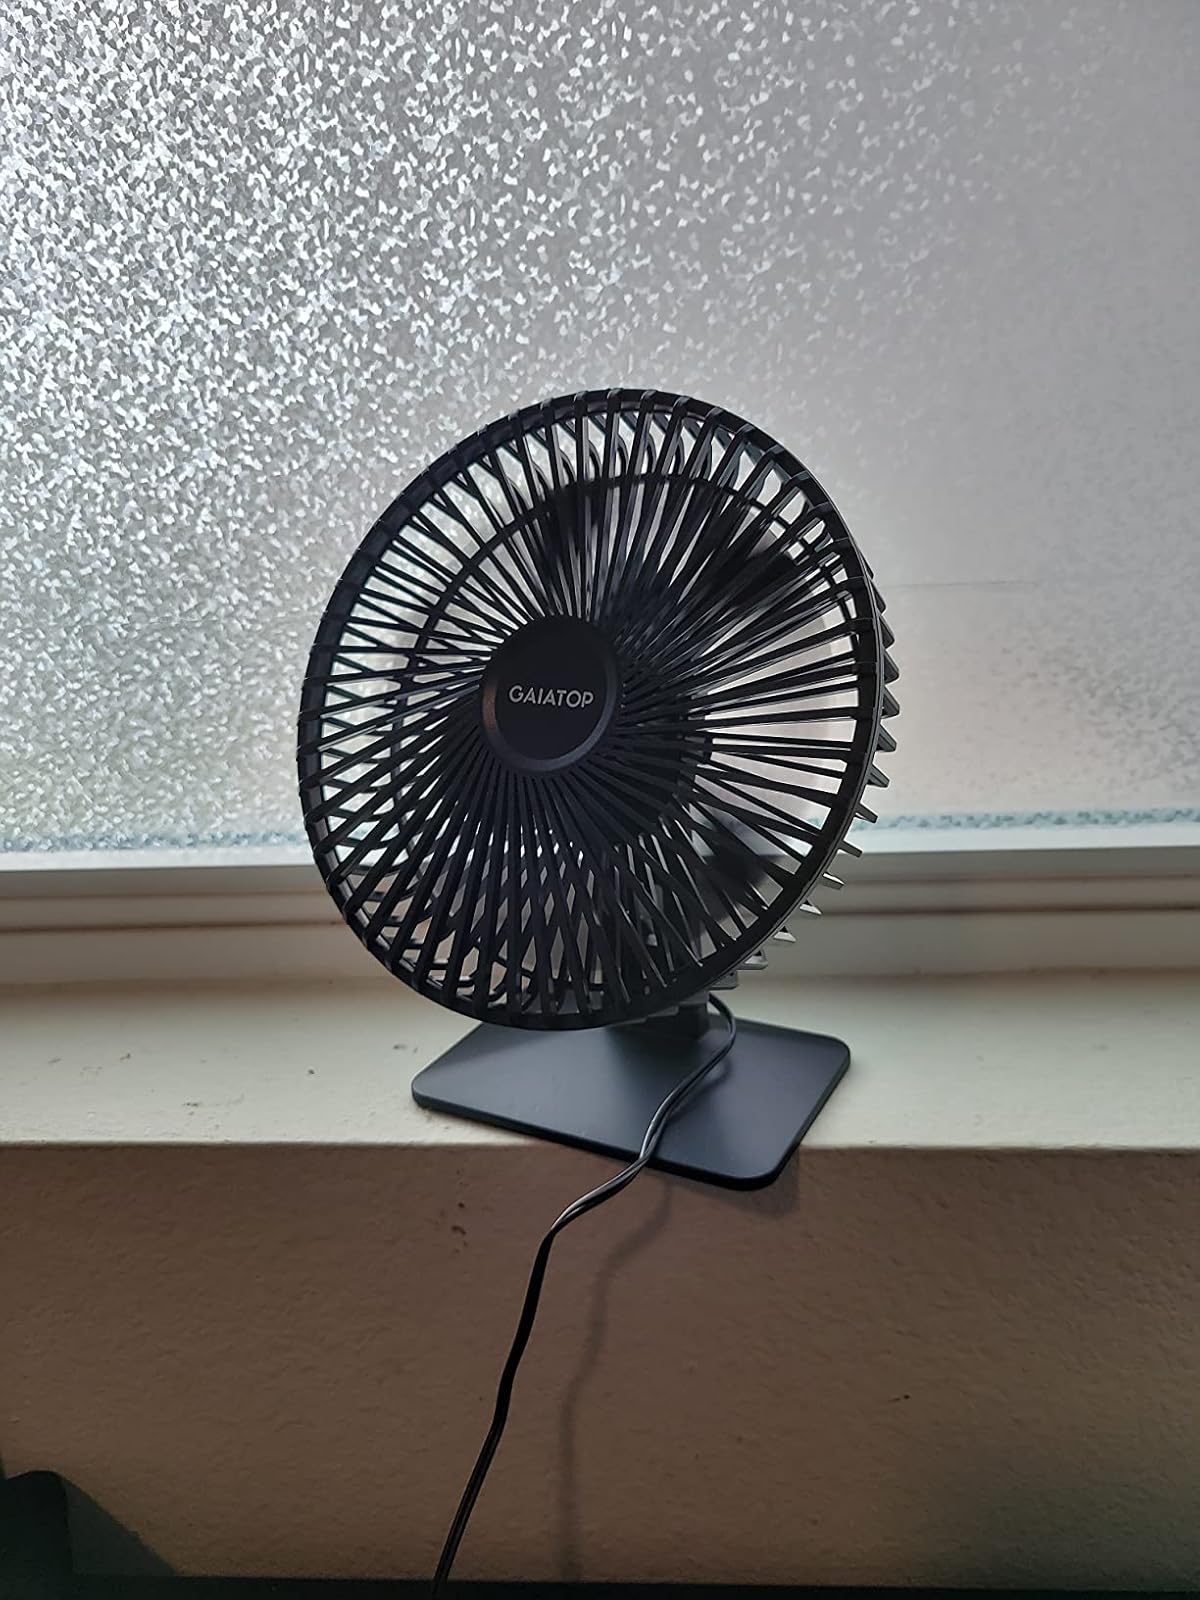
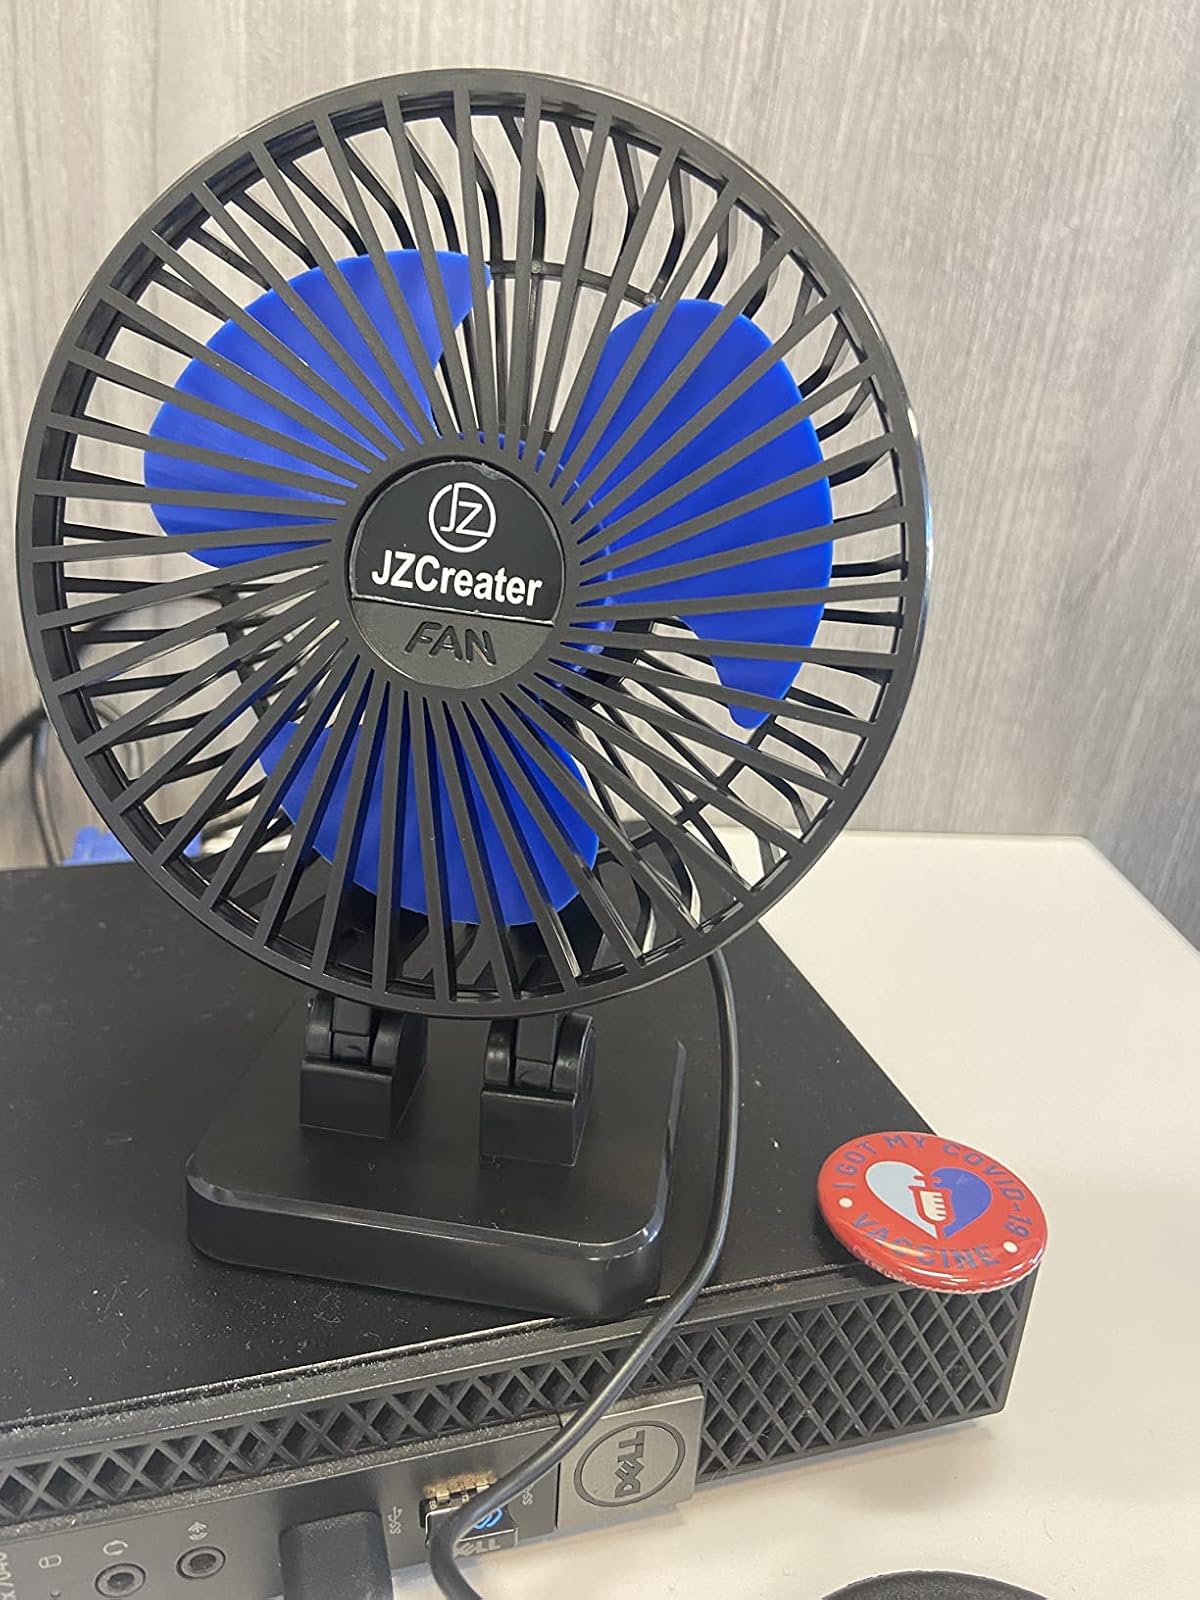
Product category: fan
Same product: no